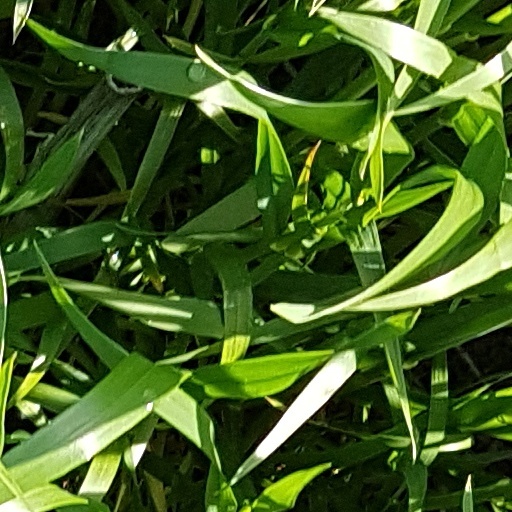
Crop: wheat